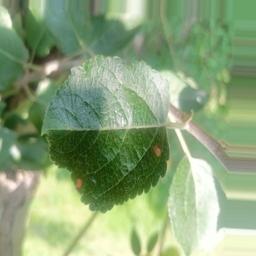
Label: Alternaria